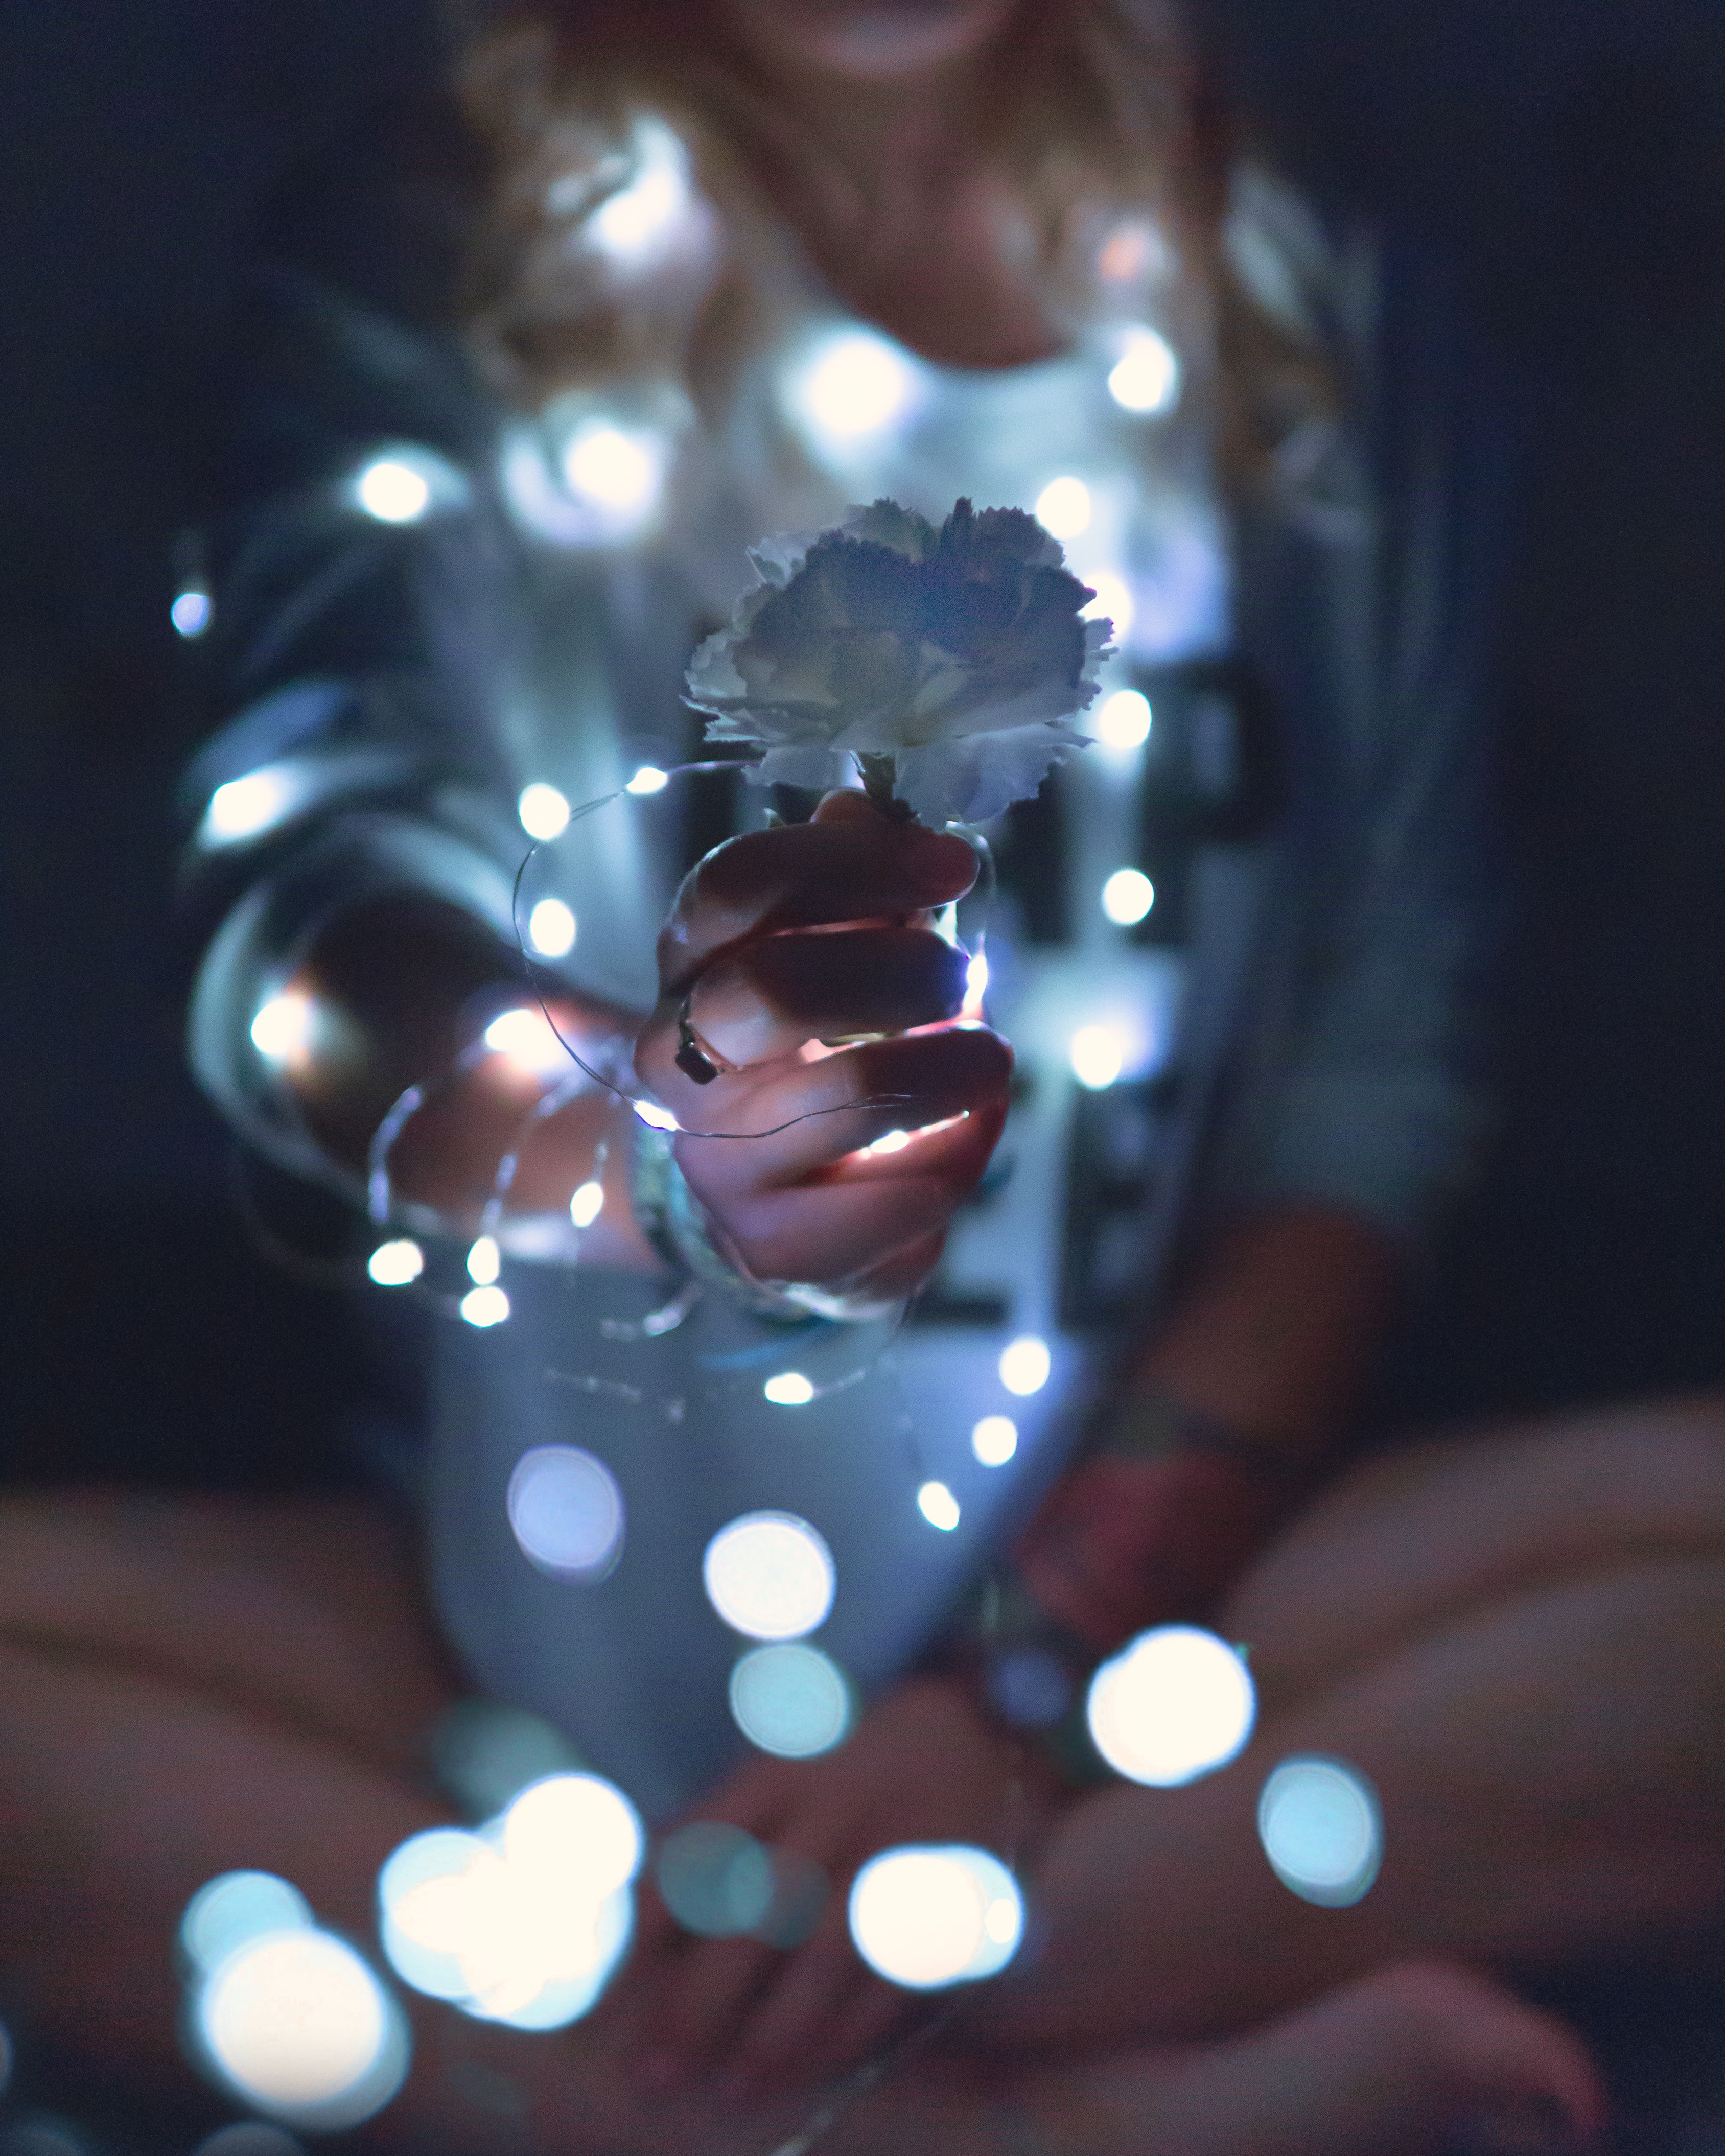
light, lighting, water, tree, hand, reflection, night, photography, glass, darkness, christmas lights